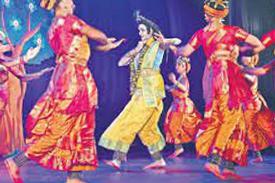
Dance form: kuchipudi